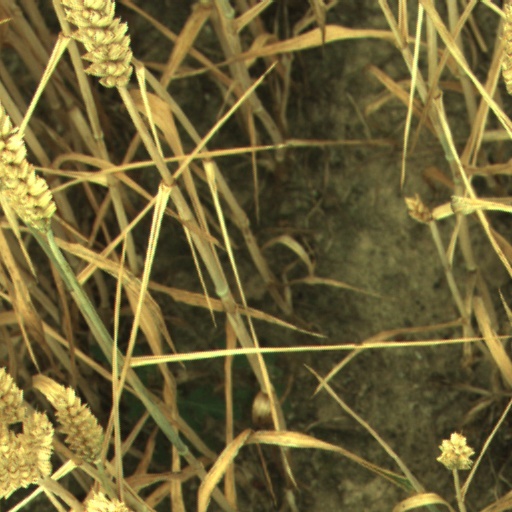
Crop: wheat